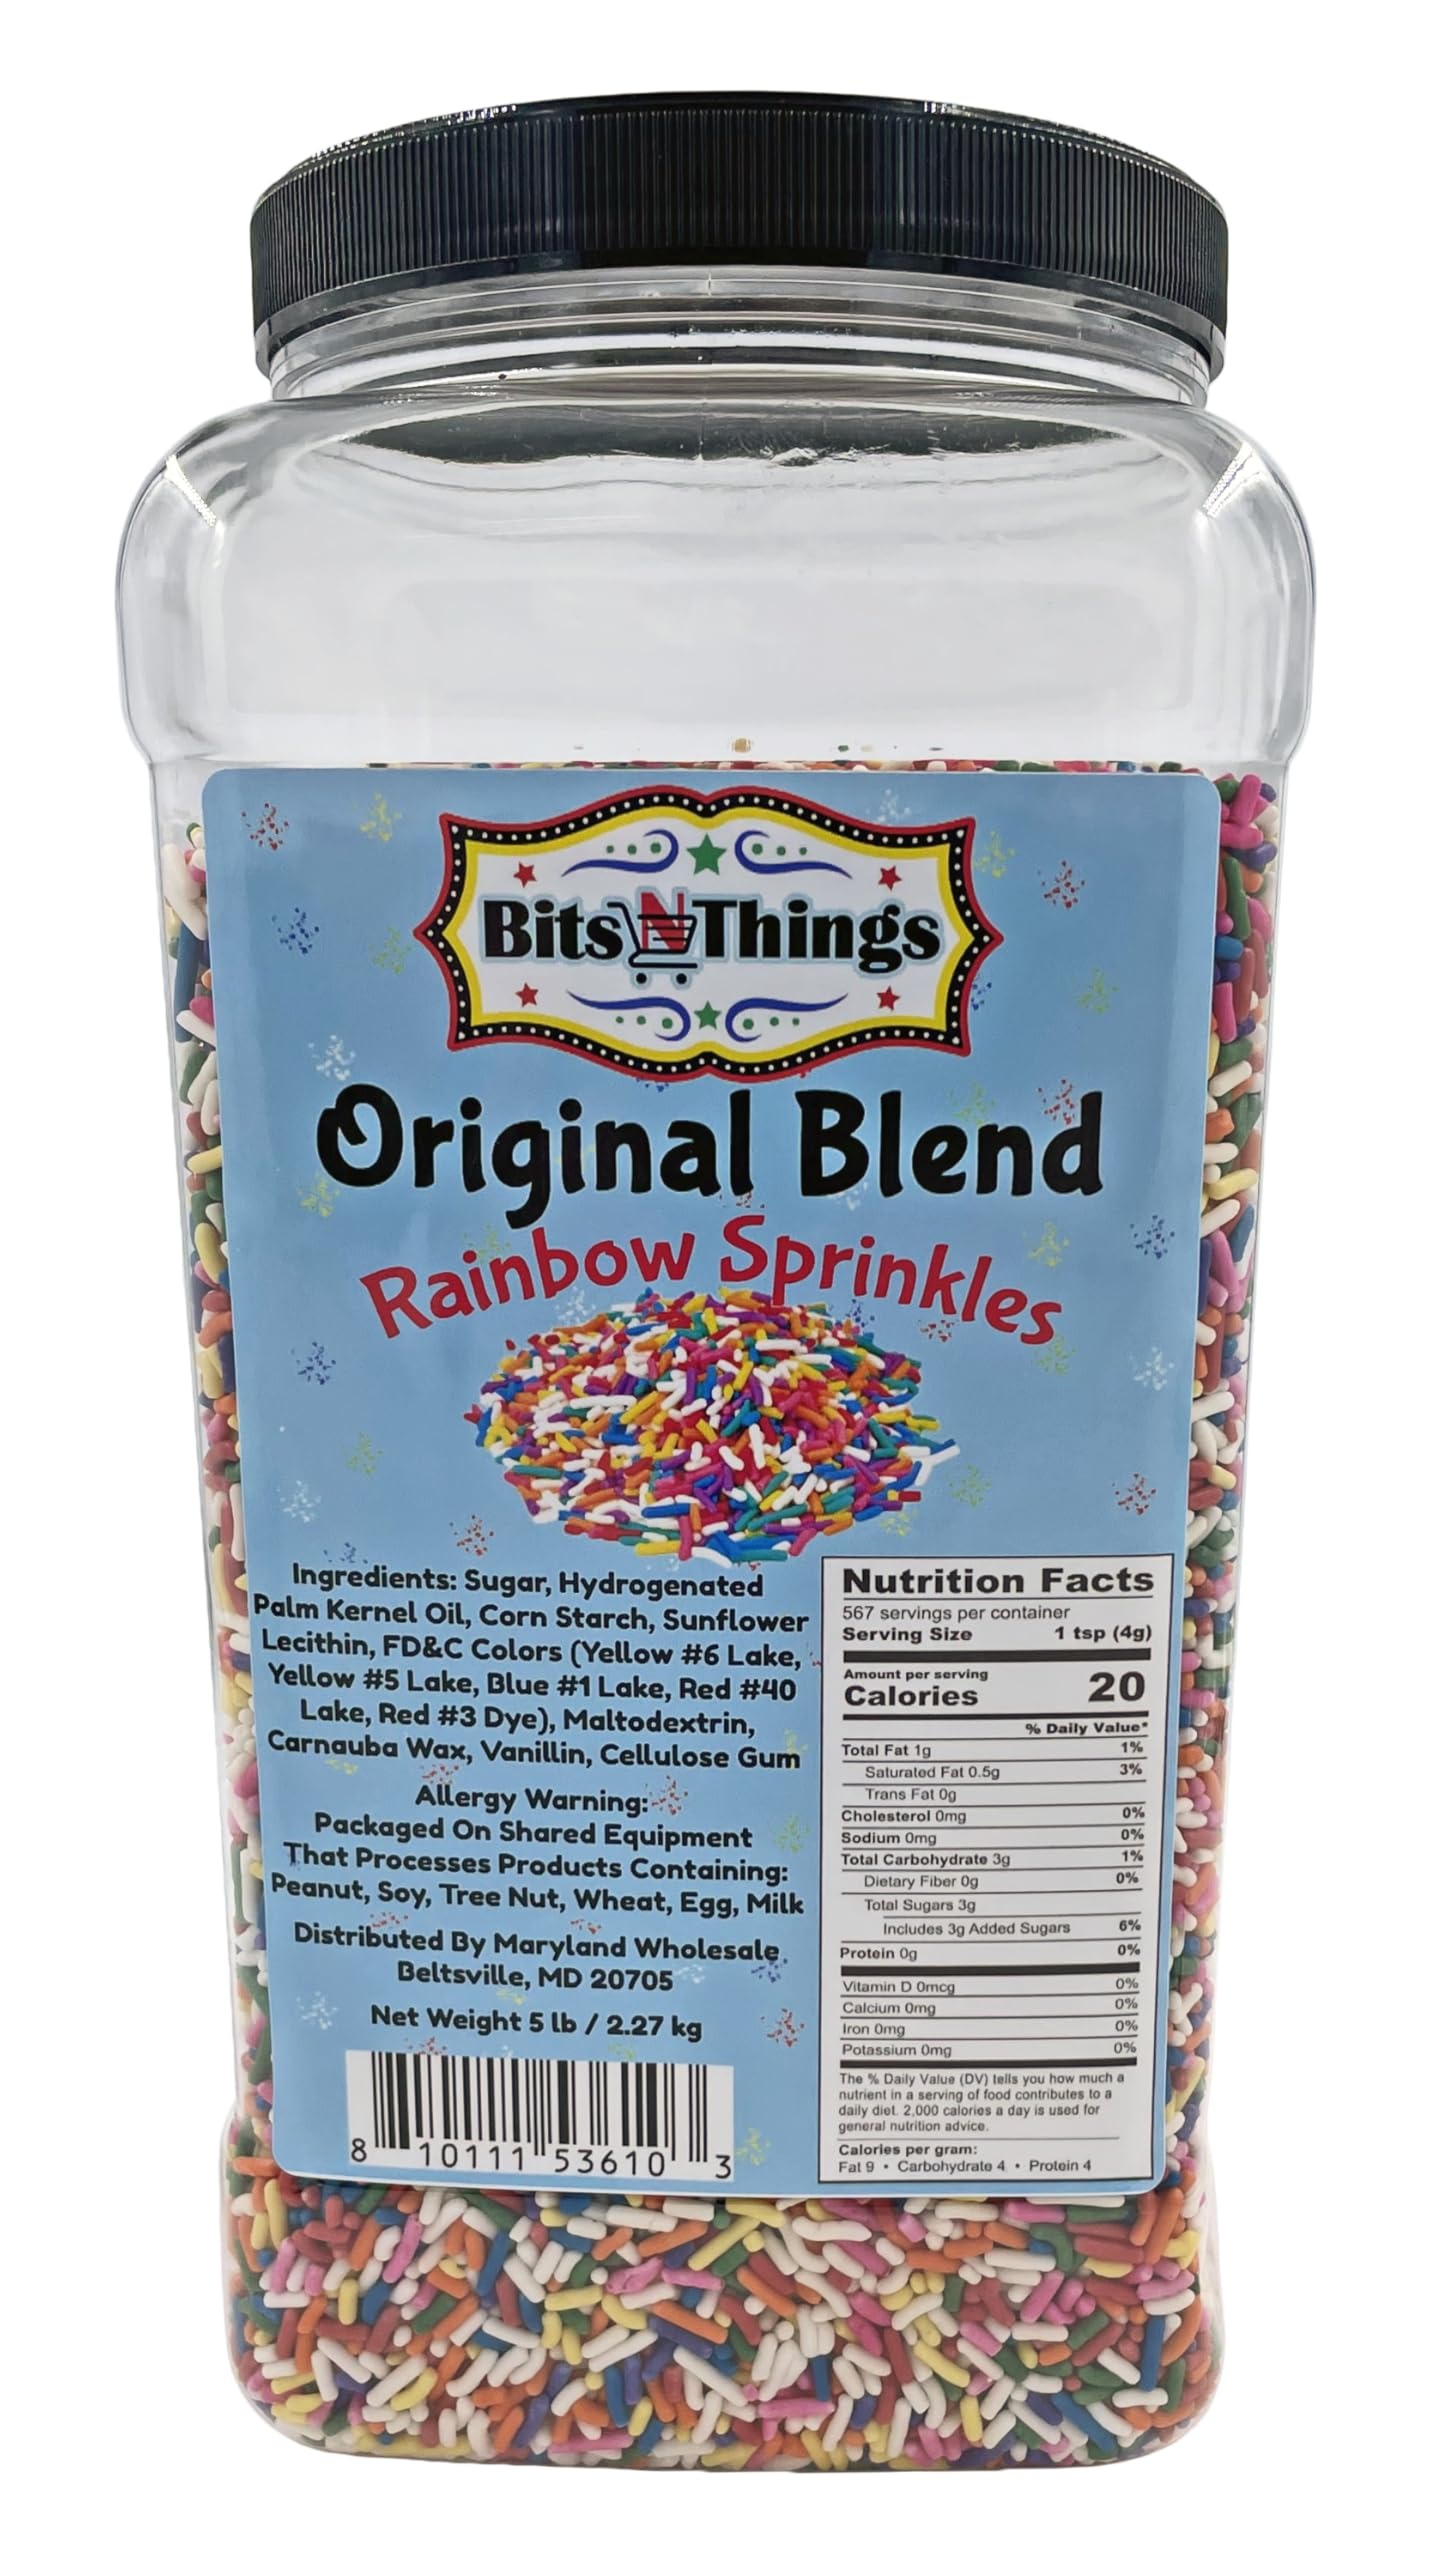
Item Name: Bits N Things Rainbow Sprinkles | Bulk Pack | Kosher | 5 lb
Bullet Point 1: Garnish, great for baking or ice cream sundaes
Bullet Point 2: Adds unique texture and sweet flavor to foods
Bullet Point 3: Bulk 5 lb. supply | Kosher
Bullet Point 4: Enhances the look of baked goods or specialty drinks
Product Description: Put the finishing touch on all of your fun and festive baked treats with these sprinkles! Sprinkle these confections atop festive baked goods, use to decorate your house-made waffle cones, or use them to garnish frosted cupcakes. They'll add a pop of color, some sugary sweetness, and a unique texture to any dish. Turn every occasion into a celebration with delicious baked pastries and confections covered in sprinkles! Fun and decorative, these classic sprinkles enhance the overall presentation of any dessert, tempting you back for more.
Value: 80.0
Unit: Ounce

Price: 29.45